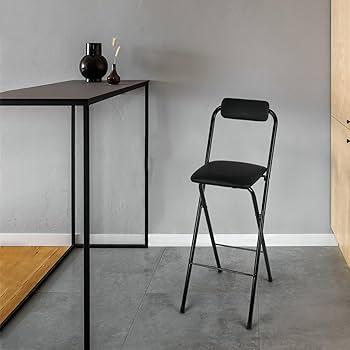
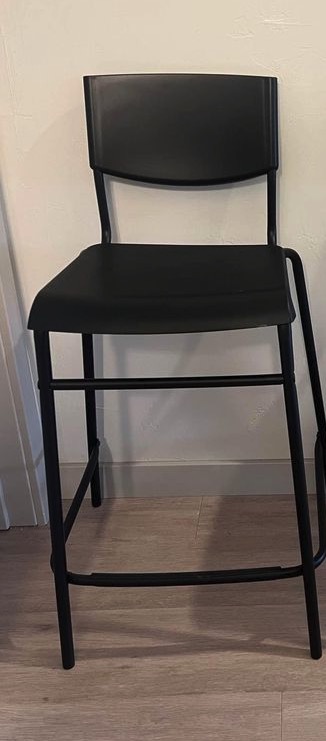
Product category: stool
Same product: no